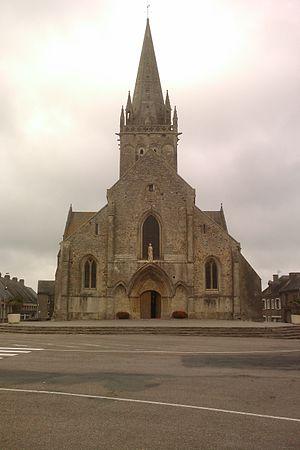
Église Saint-Jacques de fr:Montebourg